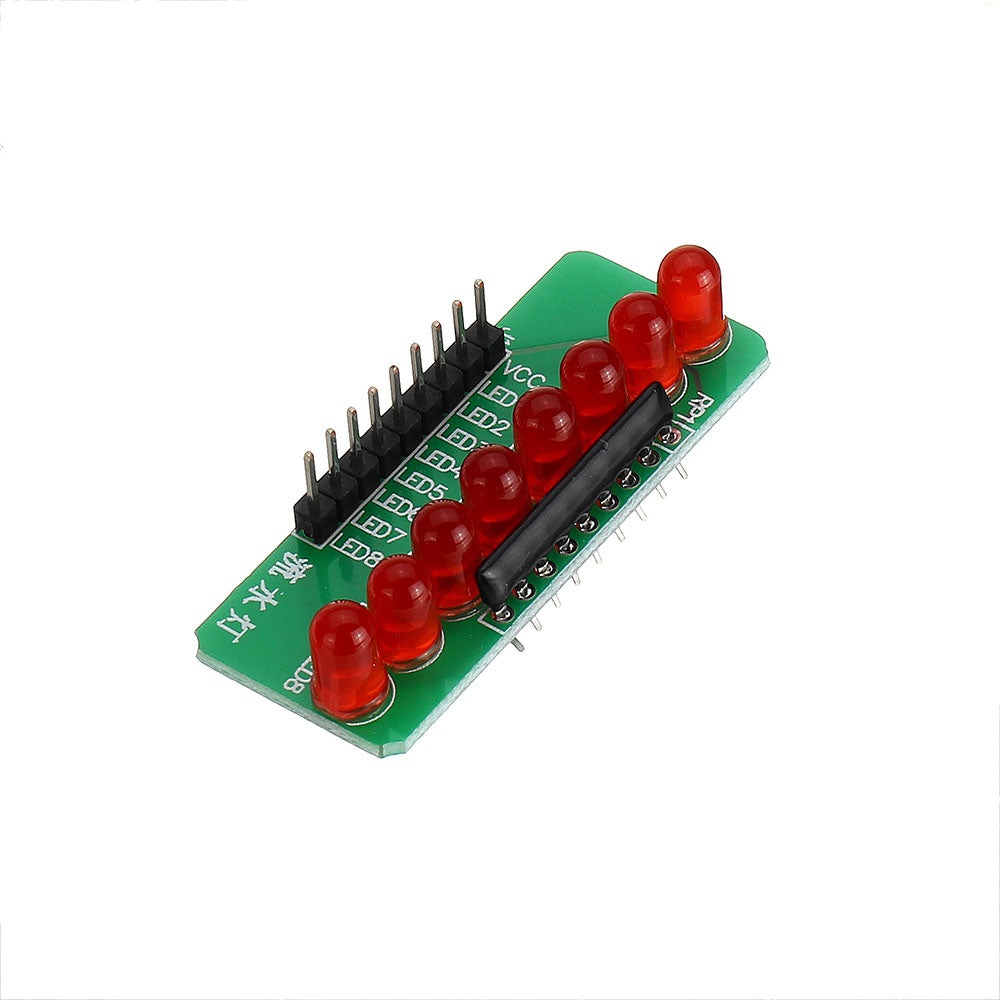
10 stks 8 way water licht marquee 5 mm rode led light-emitting diode enkele chip module dhz elektronische mcu uitbreidingsmodule
Specificatie: 1.PCB-maat: 47 mm (lengte) * 19 mm (breedte) * 1,6 mm (dikte) 2.LED: 5 mm rode lichtgevende diode met rode lichtbron 3. Uitsluitingsweerstand is 470 ohm Pakket inbegrepen: 10 x AT24C08-module I2C Interface EEPROM-opslagmodule
Brand: 123Materialen.com
Category: Electronics > Circuit Boards & Components > Printed Circuit Boards > Development Boards